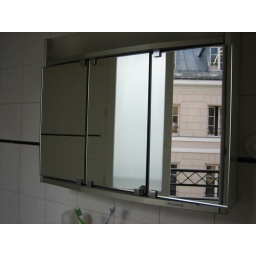
reflection in bathroom mirror